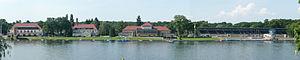
La 32ᵉ édition des championnats d'Europe de natation a lieu du 13 au 24 août 2014 à Berlin, en Allemagne. C'est la quatrième fois que l'Allemagne organise les championnats d'Europe de natation après ceux de 1962, 1989 et 2002.